Vehicle registration plates of the British Overseas Territories

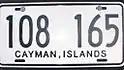
Cayman Islands plate on a hired motorbike

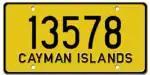

Cayman Islands number plates usually have six numbers on them, separated into groups of three. Most plates have 'Cayman Islands' written beneath the numbers and are North American standard 6 × 12 inches (152 × 300 mm). Front and rear are both black-on-yellow for private cars, black-on-white for hire cars, red-on-yellow for disabled drivers, red-on-white for taxis, and black-on-orange for HGVs and trailers. The Governor's car has a crown on the front only.